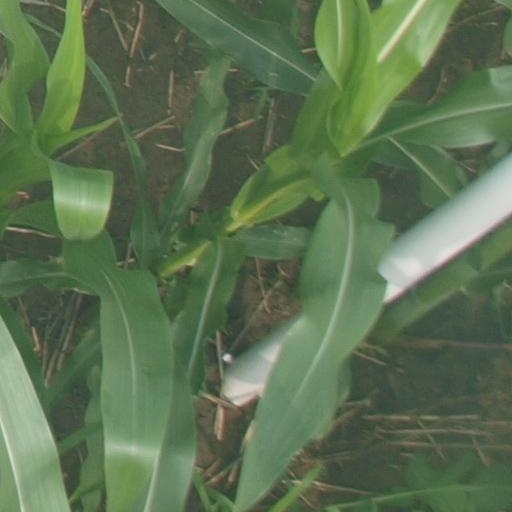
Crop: maize; corn